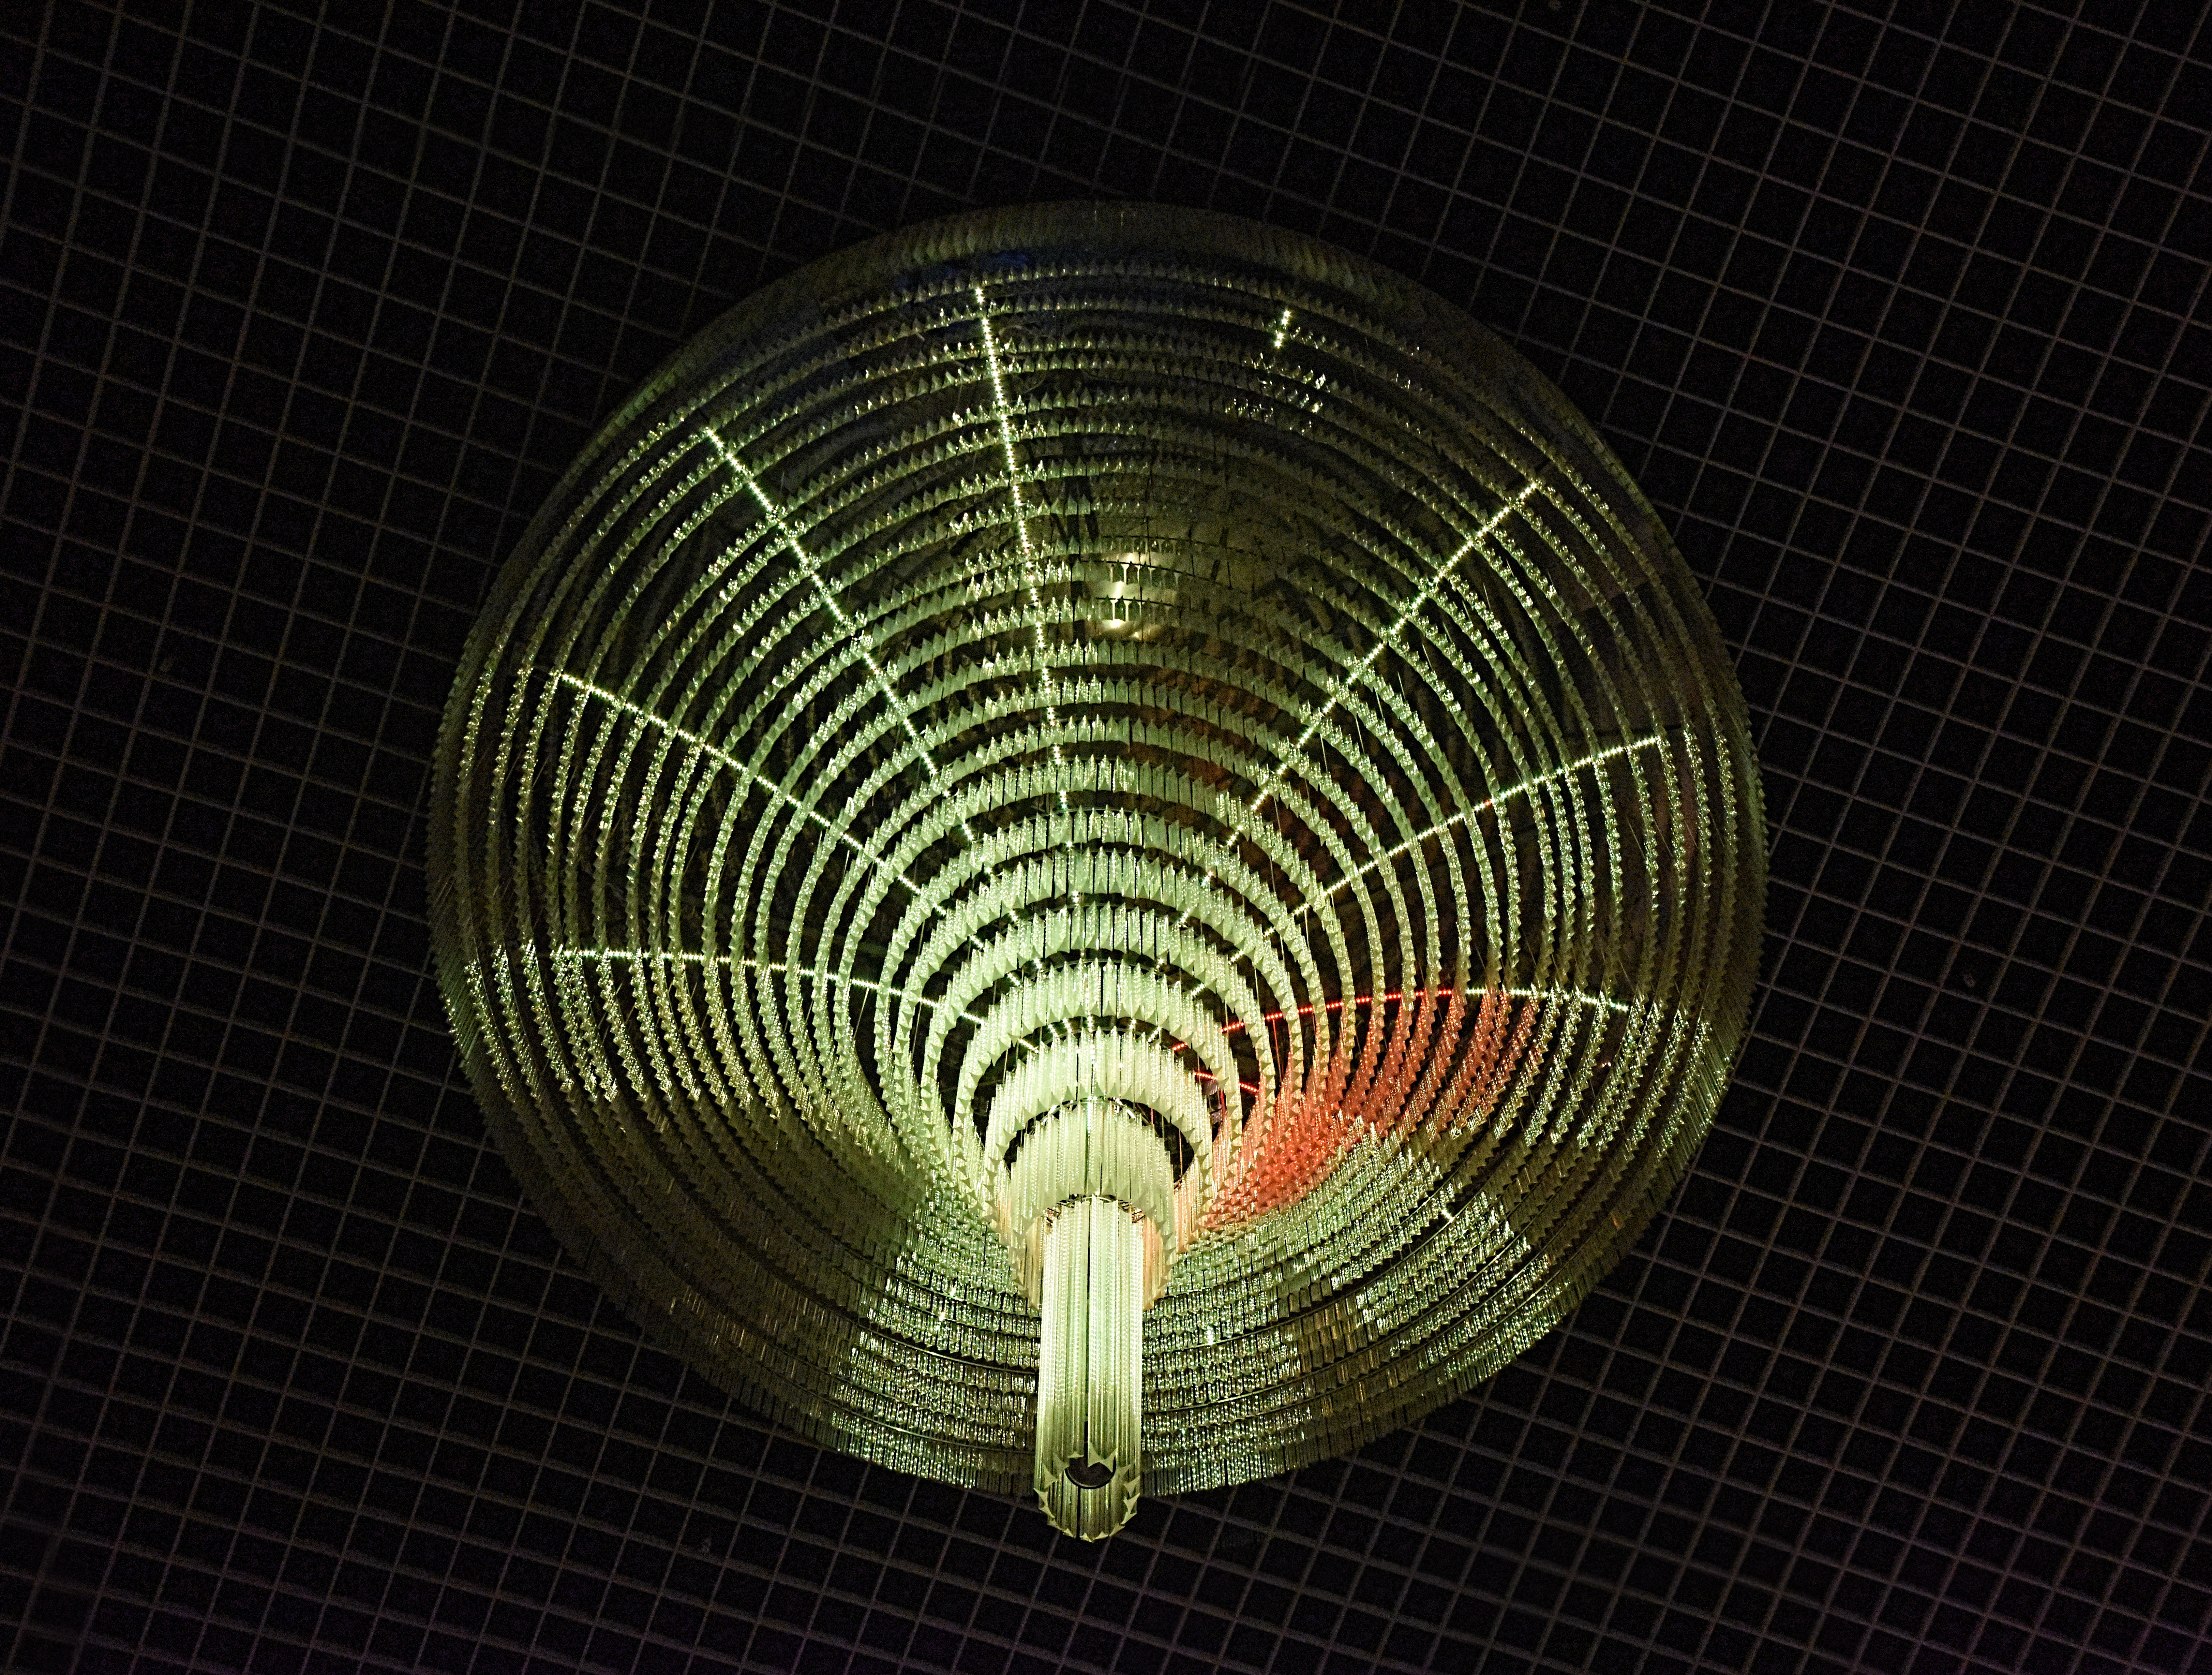
light, spiral, ceiling, line, lighting, circle, hotel, symmetry, light fixture, sphere, chandelier, crystal, shape